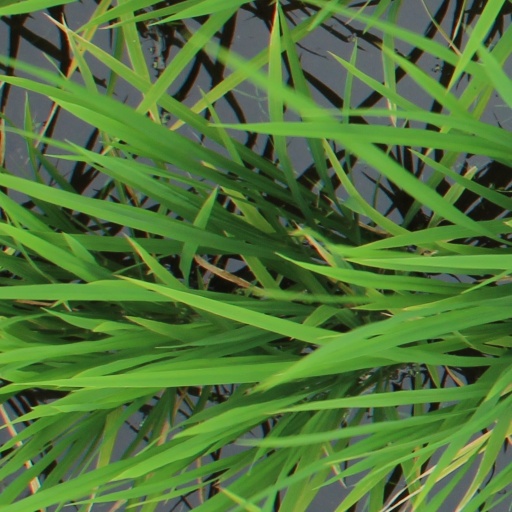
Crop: rice